Max Weber

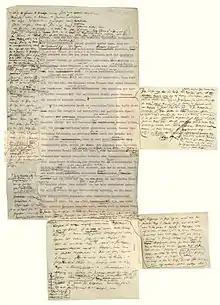
A page from the "Economy and Society" manuscript

Lili Schäfer, one of Weber's sisters, committed suicide on 7 April 1920 after the pedagogue Paul Geheeb ended his affair with her. Weber thought positively of it, as he thought that her suicide was justified and that suicide in general could be honourable. Weber and his wife took in Lili's four children and planned to raise them. He was uncomfortable with his newfound role as a father figure, but he thought that Marianne was fulfilled as a woman by this event. She later formally adopted them in 1928. Weber wished for her to stay with the children in Heidelberg or move closer to Geheeb's ("Odenwald School") so that he could be alone in Munich with his mistress, Else von Richthofen. He left the decision to Marianne, but she said that only he could make the decision to leave for himself. While this was occurring, Weber began to believe that own life had reached its end.